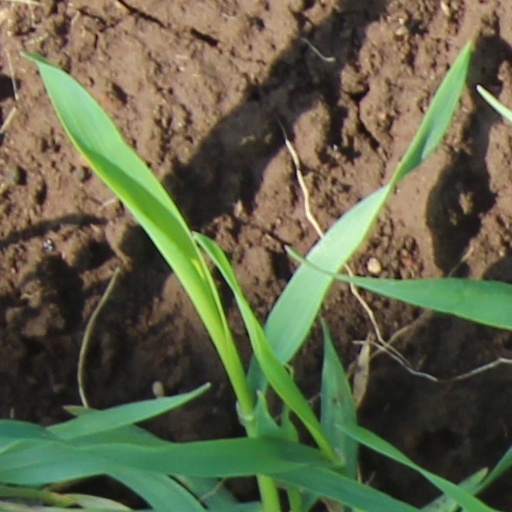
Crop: wheat